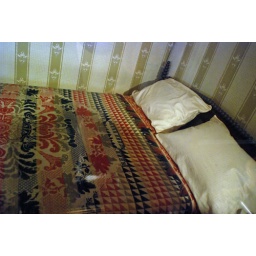
After being shot, Lincoln was taken across the street to a boarding house and put in this bed.